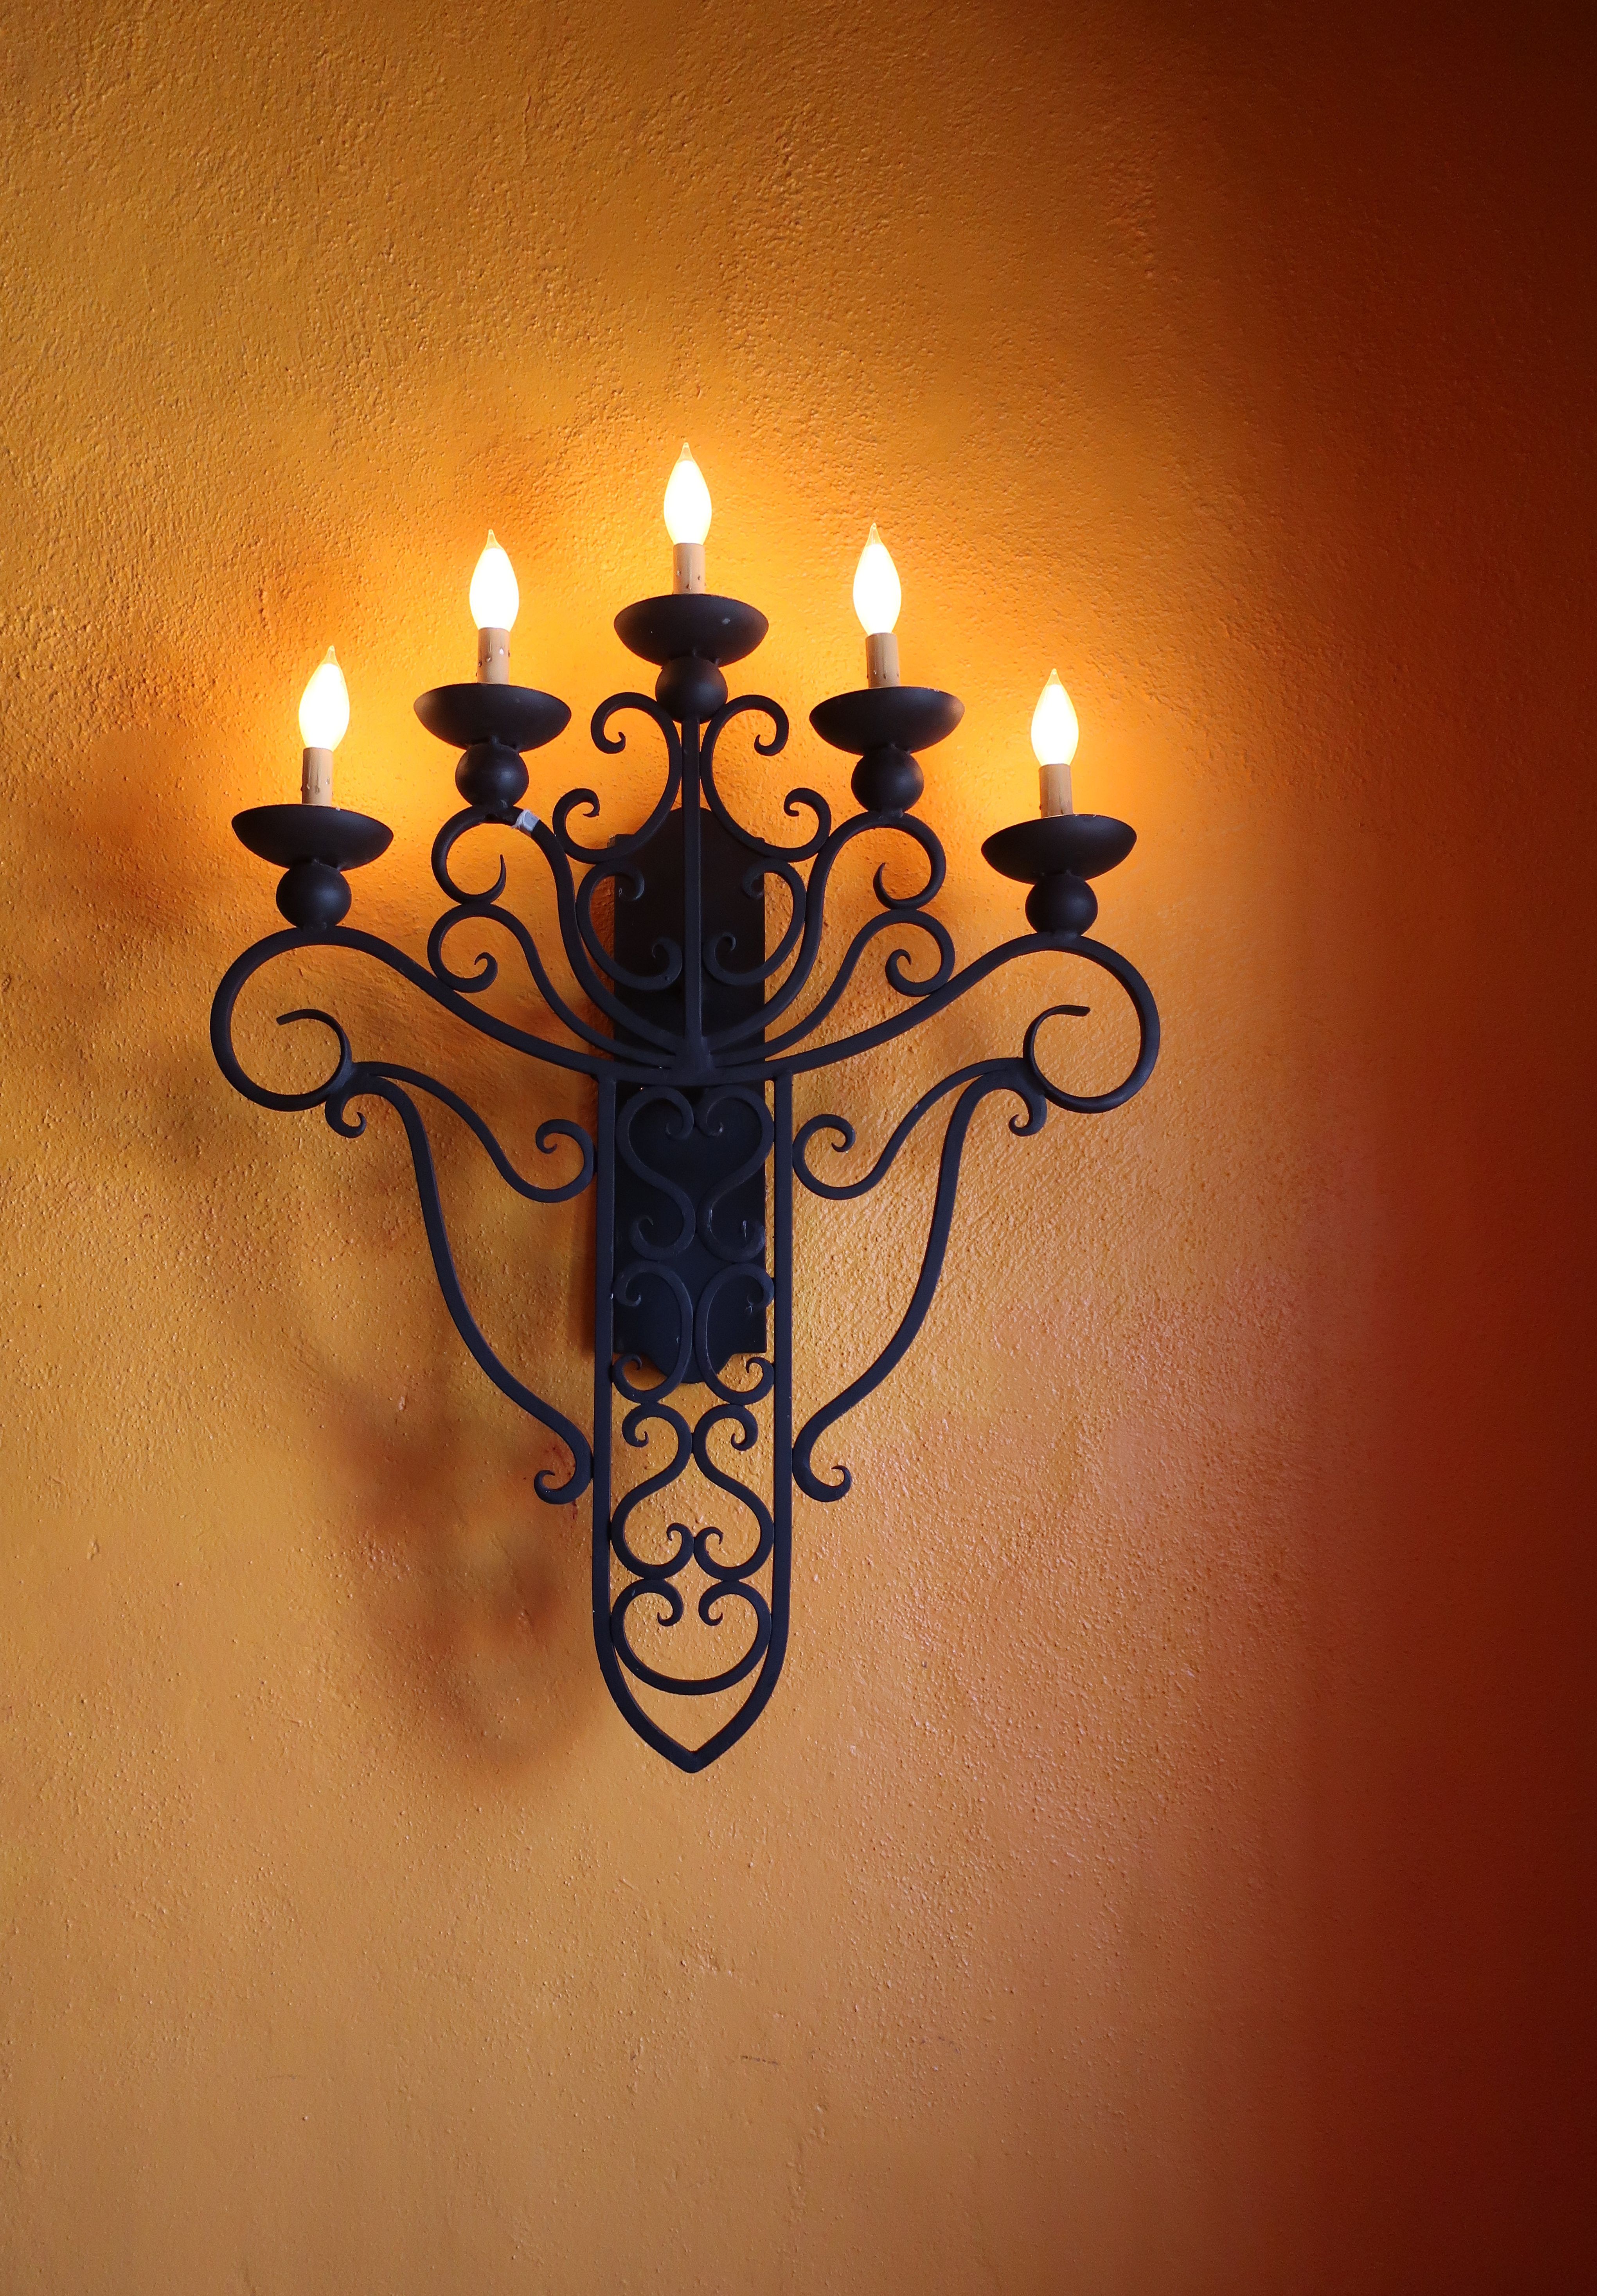
art, candle, light, street light, lamp, facial hair, wood, Tints and shades, electricity, heat, tree, ceiling fixture, metal, symmetry, event, darkness, light fixture, interior design, lighting accessory, sconce, wax, flame, font, still life photography, twig, light bulb, room, glass, rectangle, shadow